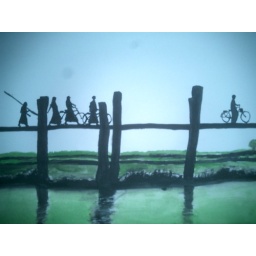
painting by sp wen luck horse was running at its highest speed